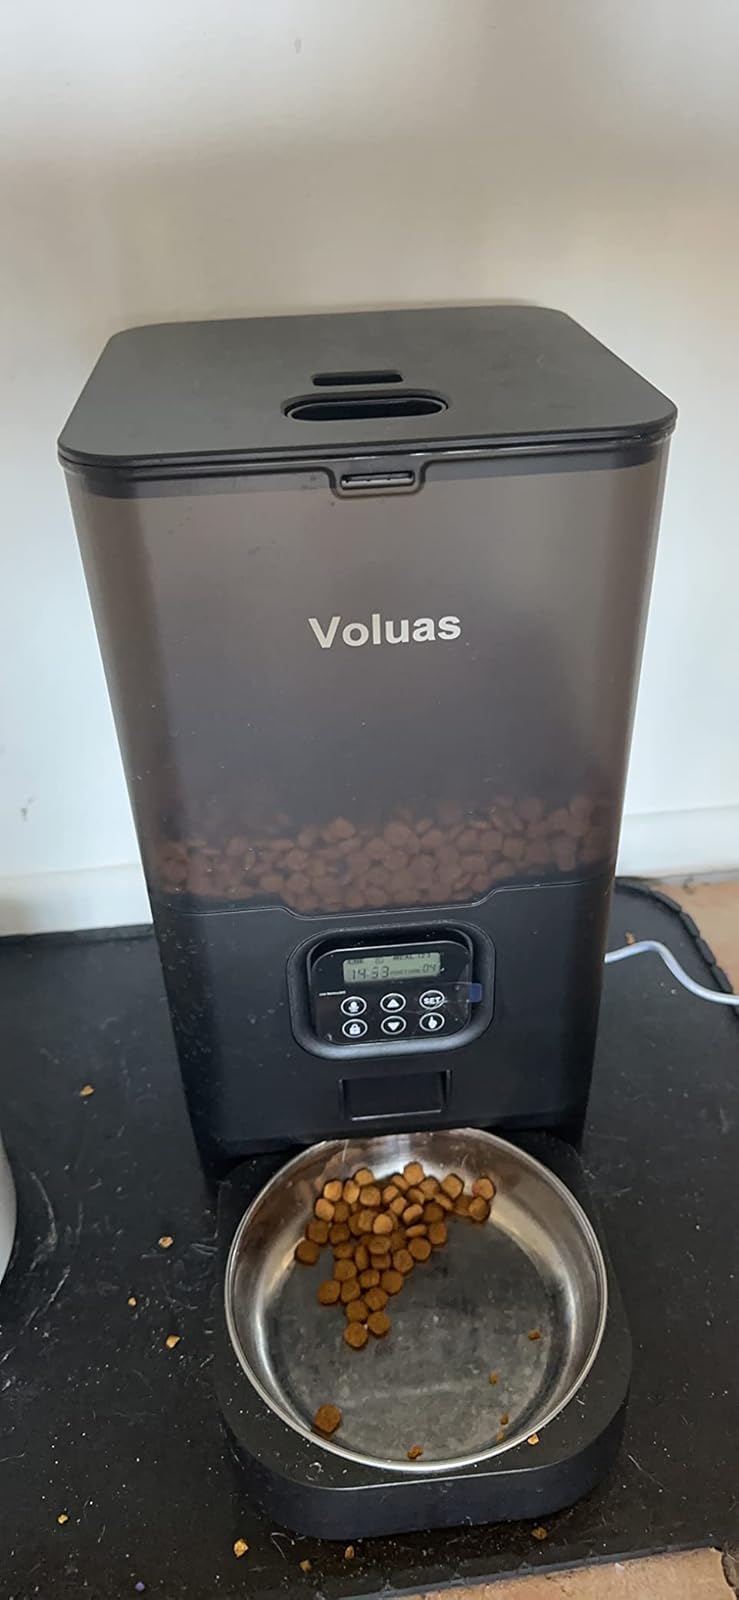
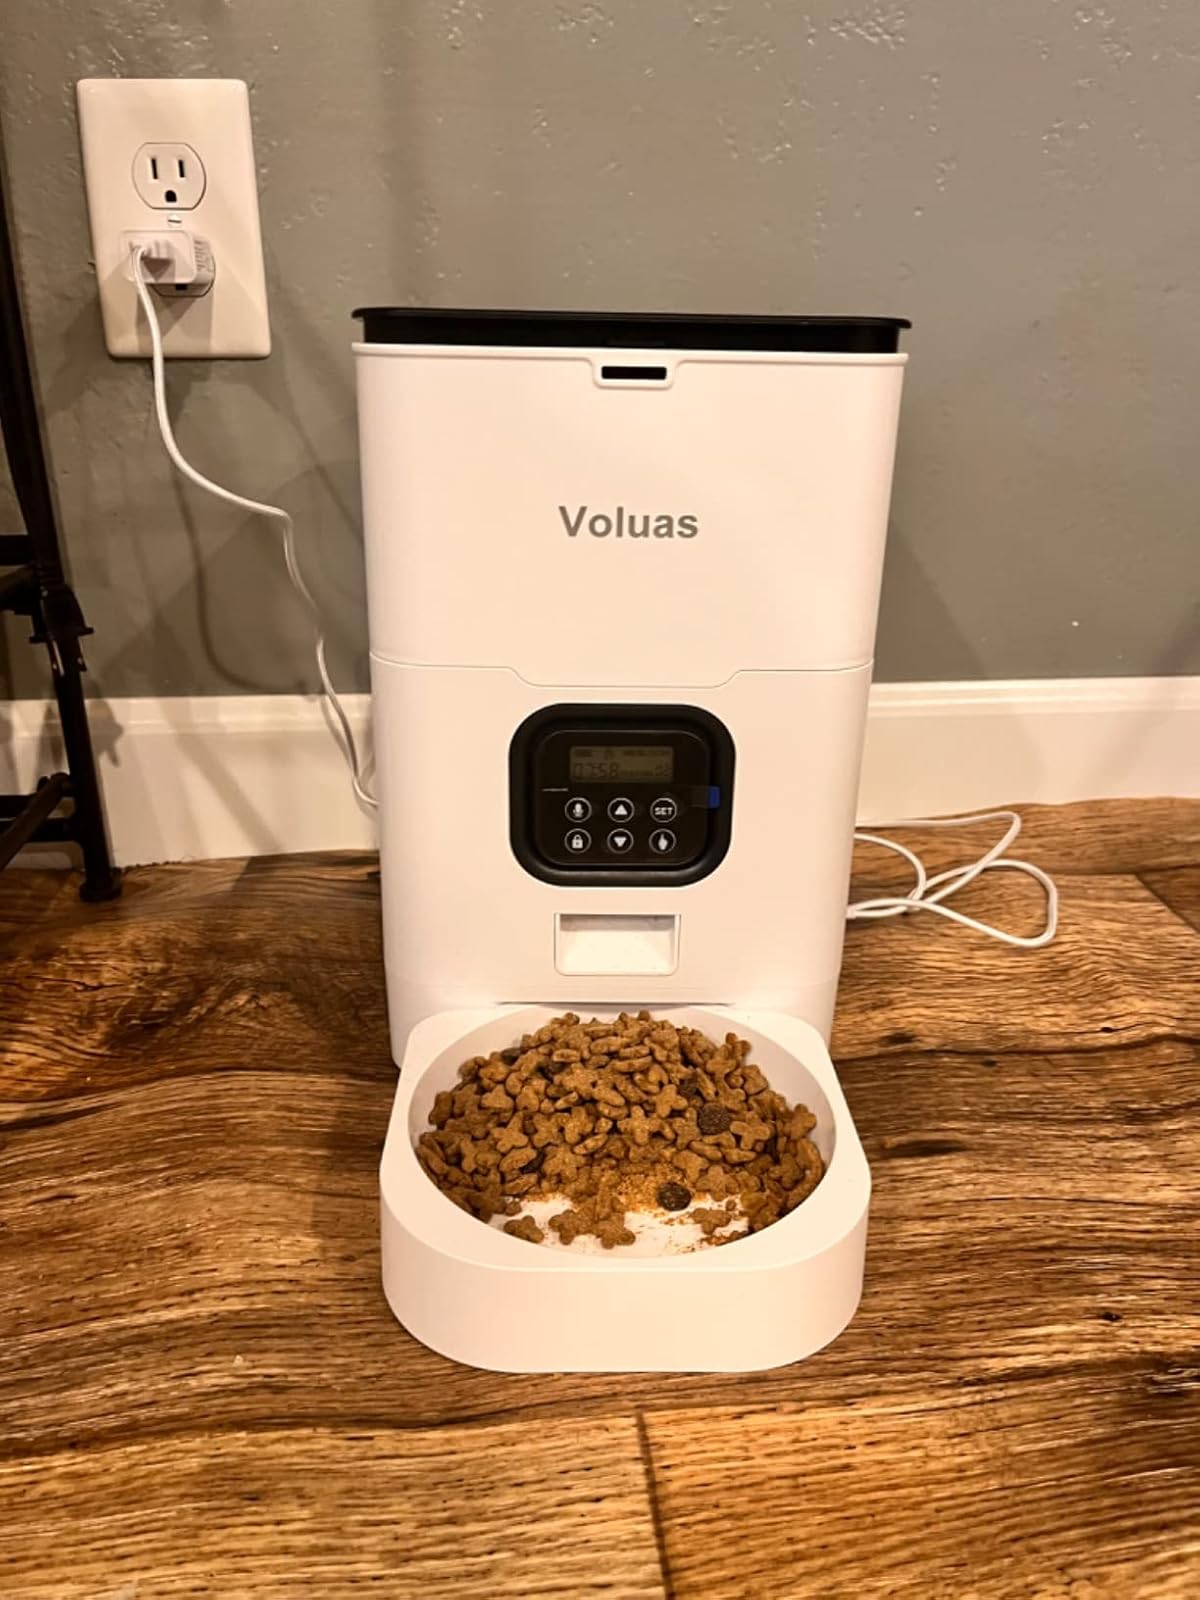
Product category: items_feeder
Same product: no